Seerhein

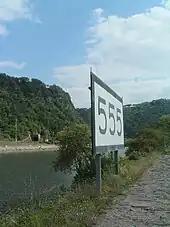
The 555 km marker, downstream of the Loreley

There used to be several ferries, one to the East of the present cycle bridge, and one between Paradies and Stromeyersdorf. In the 19th century, distance markers where placed along the Rhine; they start counting Kilometres at the Old Bridge in Constance.